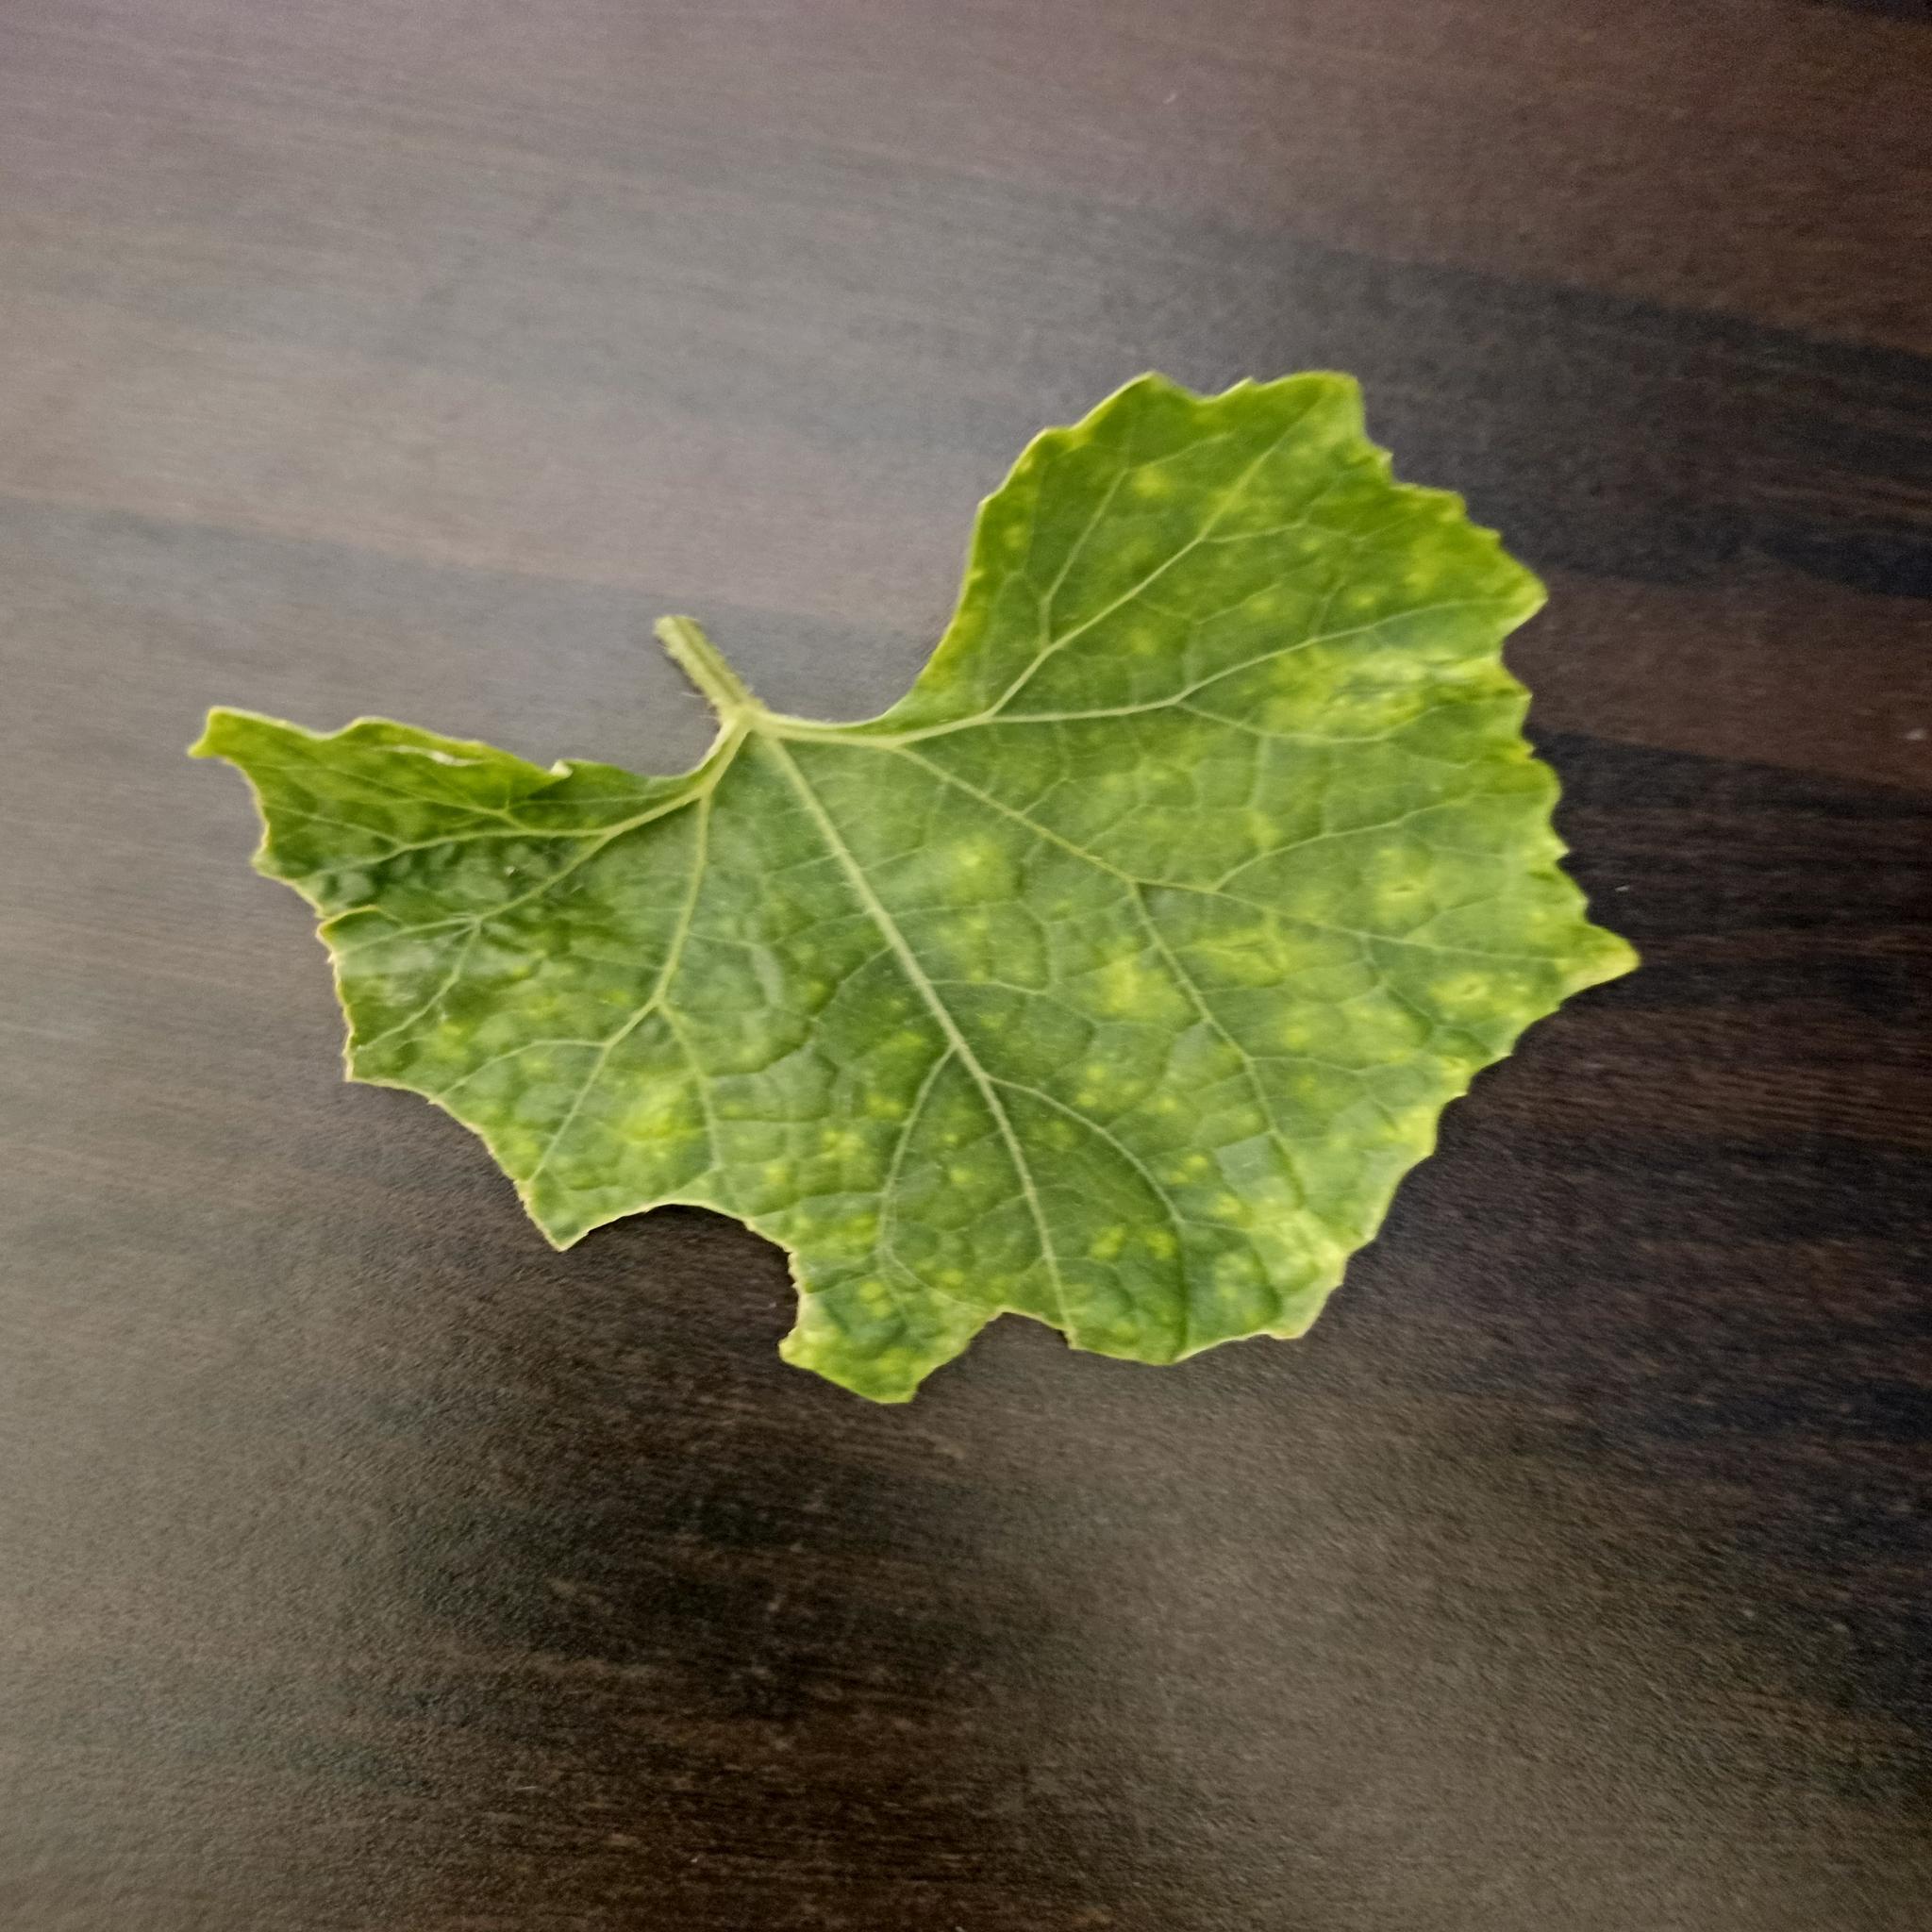
Label: Downy mildew